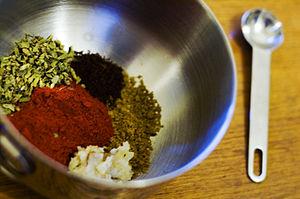
La cuisine mexicaine est considérée comme très variée de par son héritage préhispanique et européen, conséquence de la conquête espagnole de l'empire Aztèque au cours du XVIᵉ siècle. Elle a aussi connu l'influence des cuisines africaines, caraïbéennes, asiatiques et moyen-orientales. La base traditionnelle de cette cuisine est le maïs, ainsi que d'autres aliments d'origine autochtone comme le haricot, l'avocat, la tomate, la dinde, les cacahuètes, la vanille et le piment, accompagnés de riz, transporté par les Espagnols. Les Européens ont amené avec eux un grand nombre d'aliments parmi lesquels les plus importants sont les viandes d'animaux domestiqués, les produits laitiers, et diverses herbes et épices.
Le recado rojo ou pâte d'achiote est un mélange populaire d'épices. De nos jours, il évoque les cuisines mexicaines et béliziennes, en particulier celles du Yucatán et d'Oaxaca. Le mélange d'épices contient habituellement du roucou, de l'origan, du cumin, du clou de girofle, de la cannelle, du poivre noir, du quatre-épices, de l'ail et du sel. Les graines de roucou colorent le mélange et donnent une couleur rouge aux aliments.